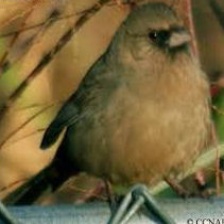
Species: ALBERTS TOWHEE
Scientific name: PIPILO ABERTI